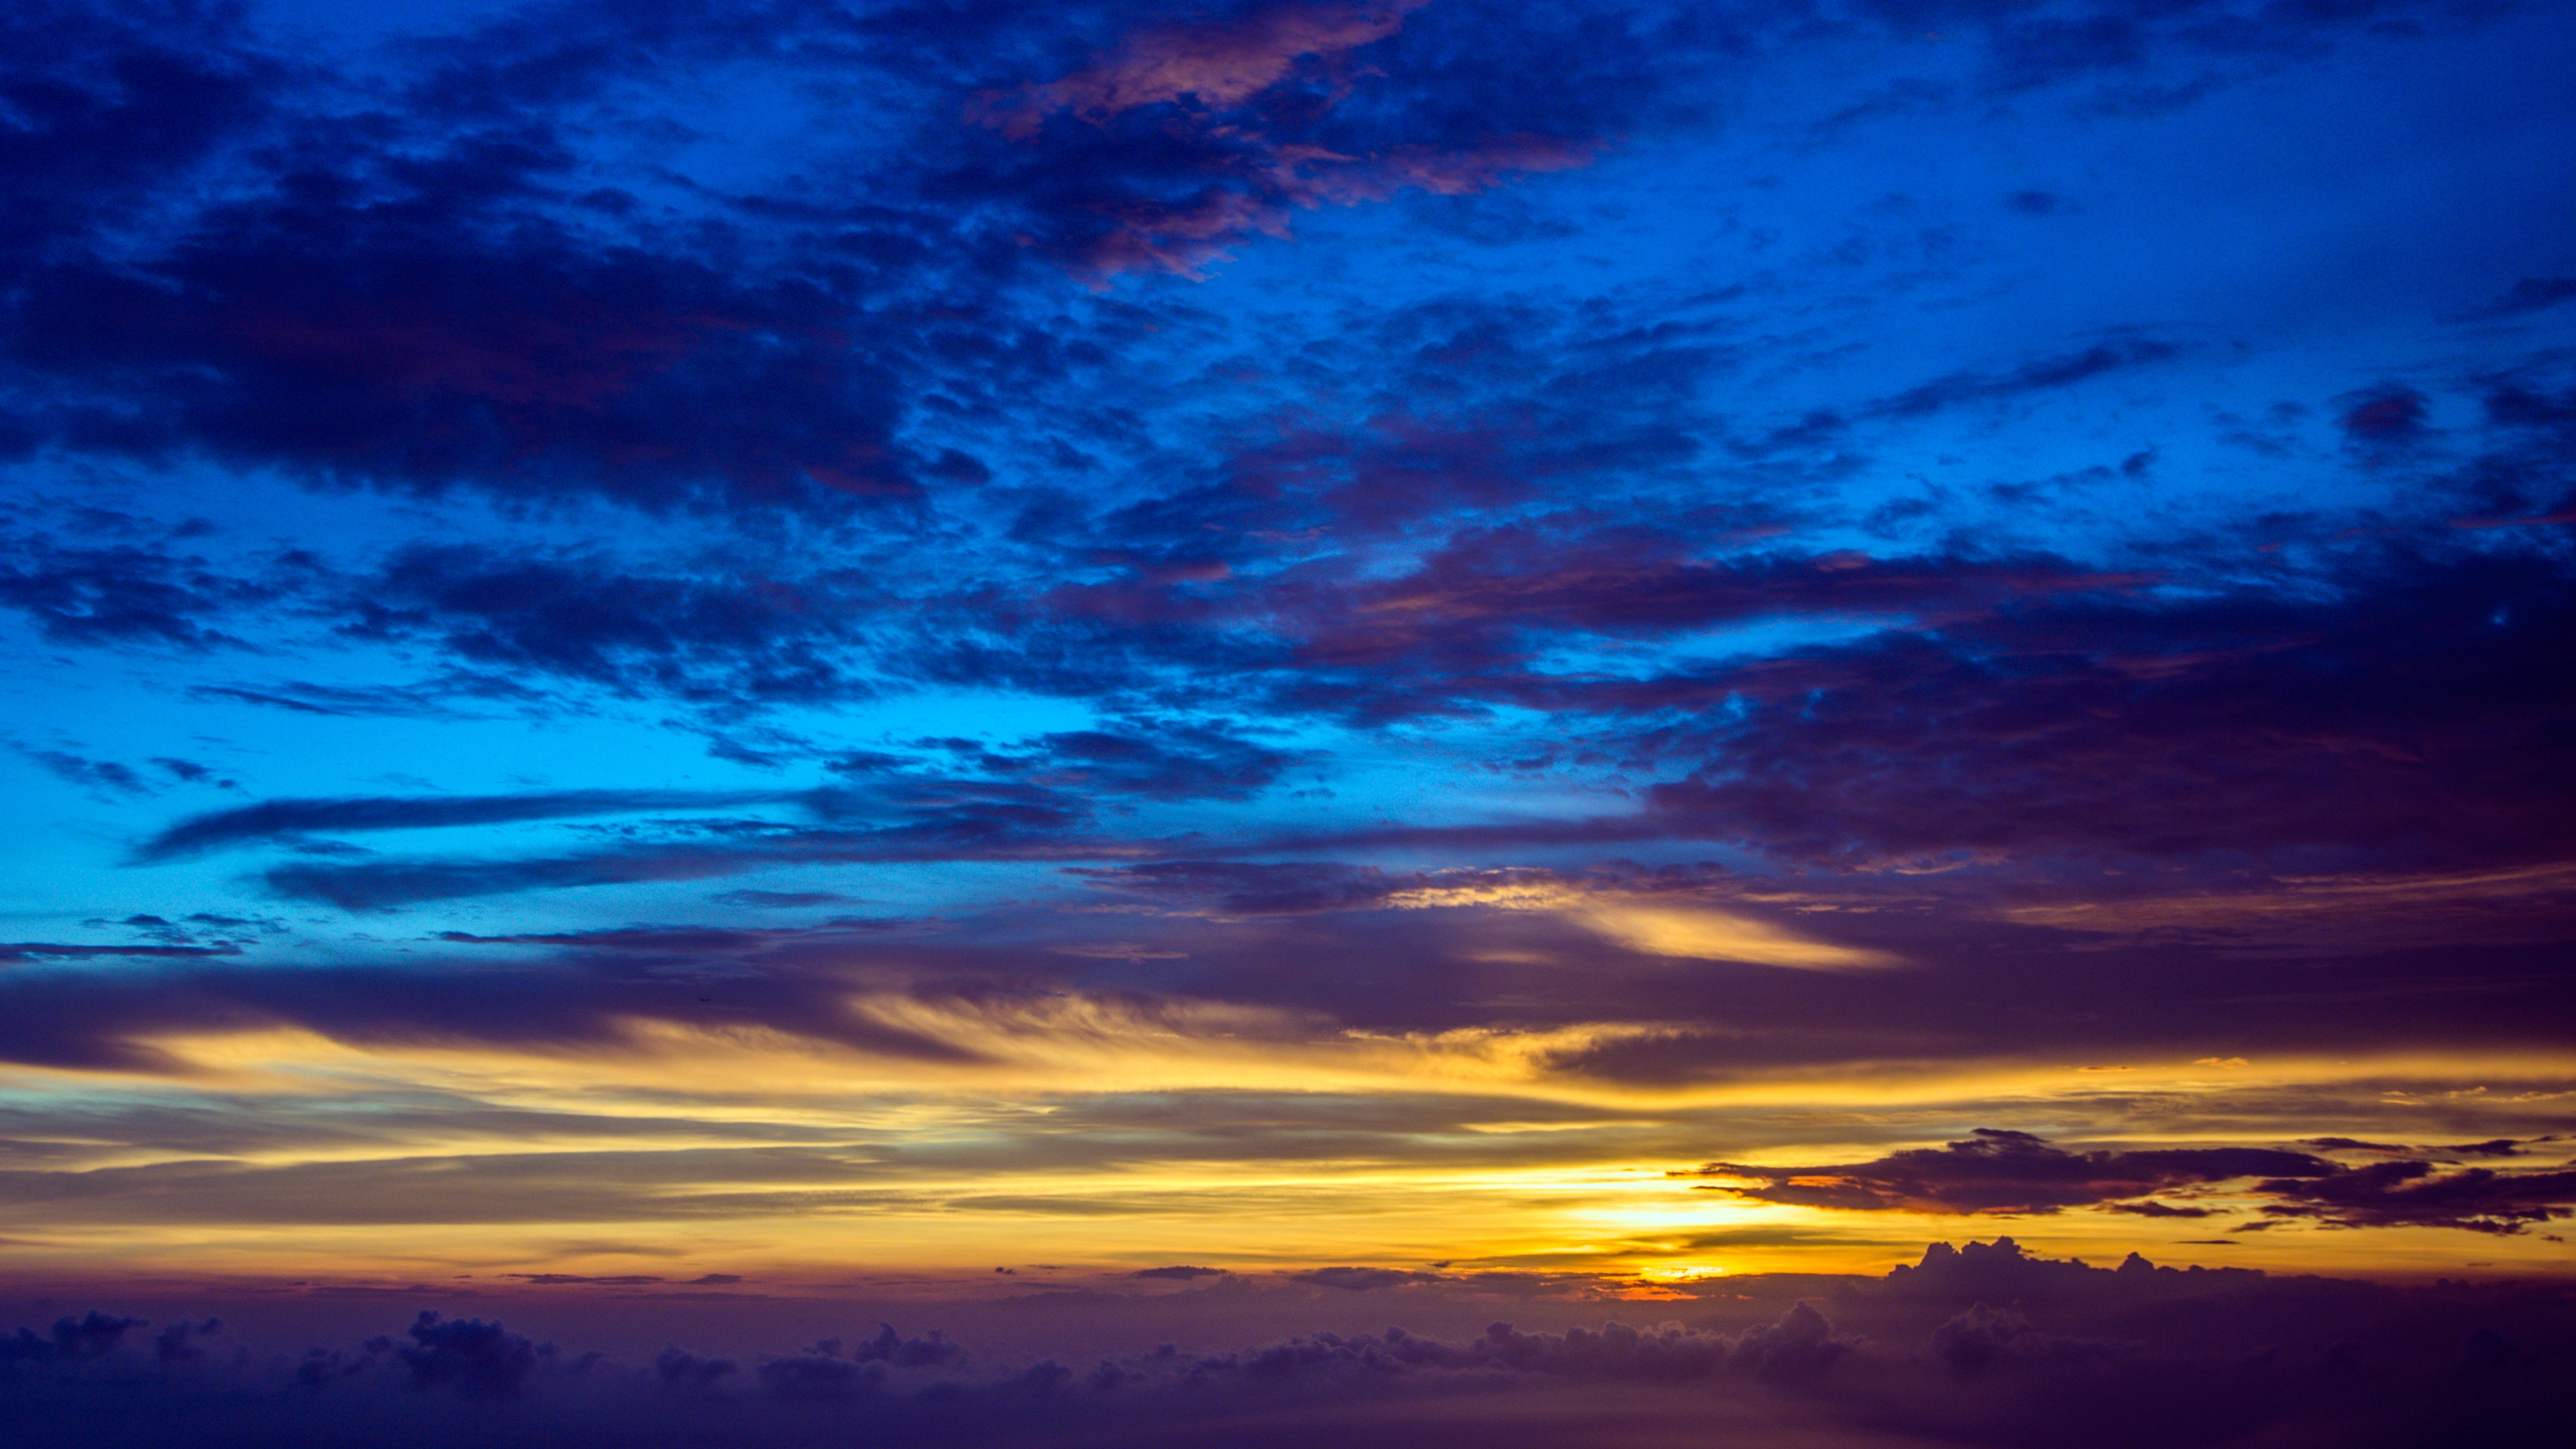
sea, nature, horizon, light, cloud, sky, sun, sunrise, sunset, sunlight, morning, dawn, atmosphere, dusk, evening, reflection, scenic, color, weather, cumulus, aerial, outdoors, clouds, daylight, bright, afterglow, meteorological phenomenon, red sky at morning